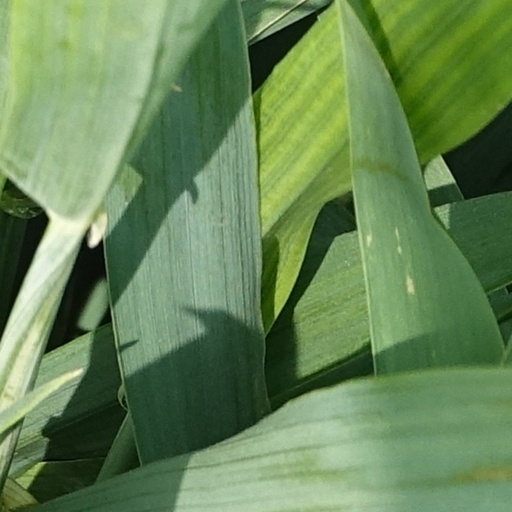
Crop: wheat